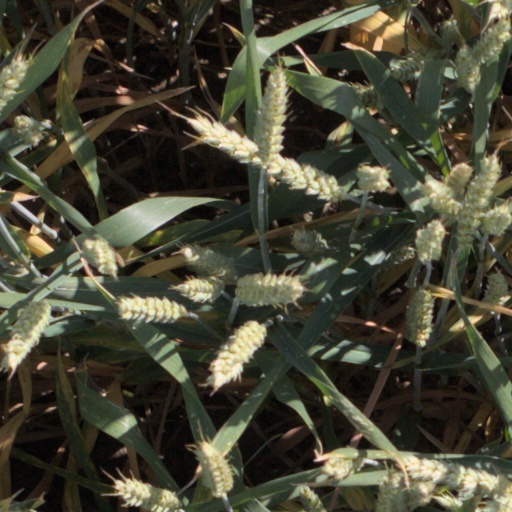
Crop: wheat